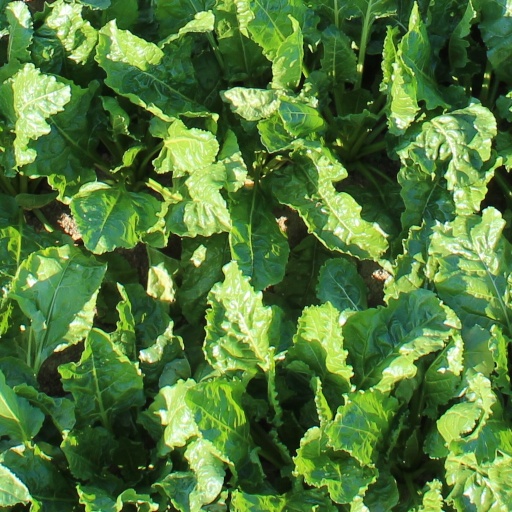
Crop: sugar beet